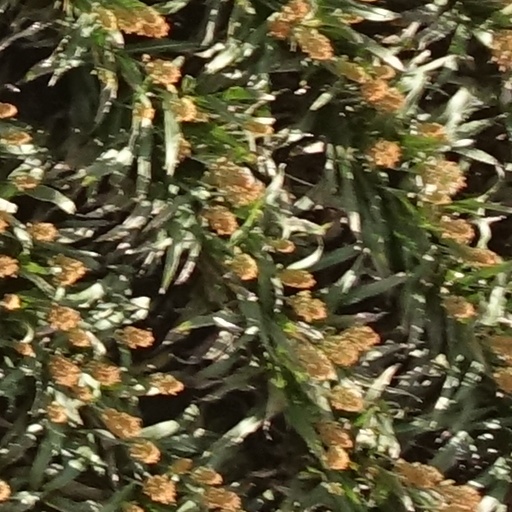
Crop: sorghum